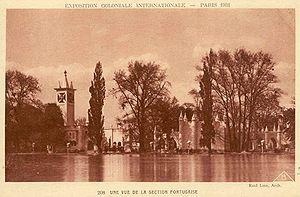
Pavillon du Portugal à l'Exposition Coloniale de PARIS en 1931
L’Exposition coloniale internationale s'est tenue à Paris du 6 mai au 15 novembre 1931, à la porte Dorée et sur le site du bois de Vincennes, pour présenter les produits et réalisations de l'ensemble des colonies et des dépendances d'outre-mer de la France, ainsi que celles des principales puissances coloniales, à l'exception notable du Royaume-Uni, au sein de pavillons rappelant l'architecture de ces territoires, notamment d'Afrique noire, de Madagascar, d'Afrique du Nord, d'Indochine, de Syrie et du Liban.